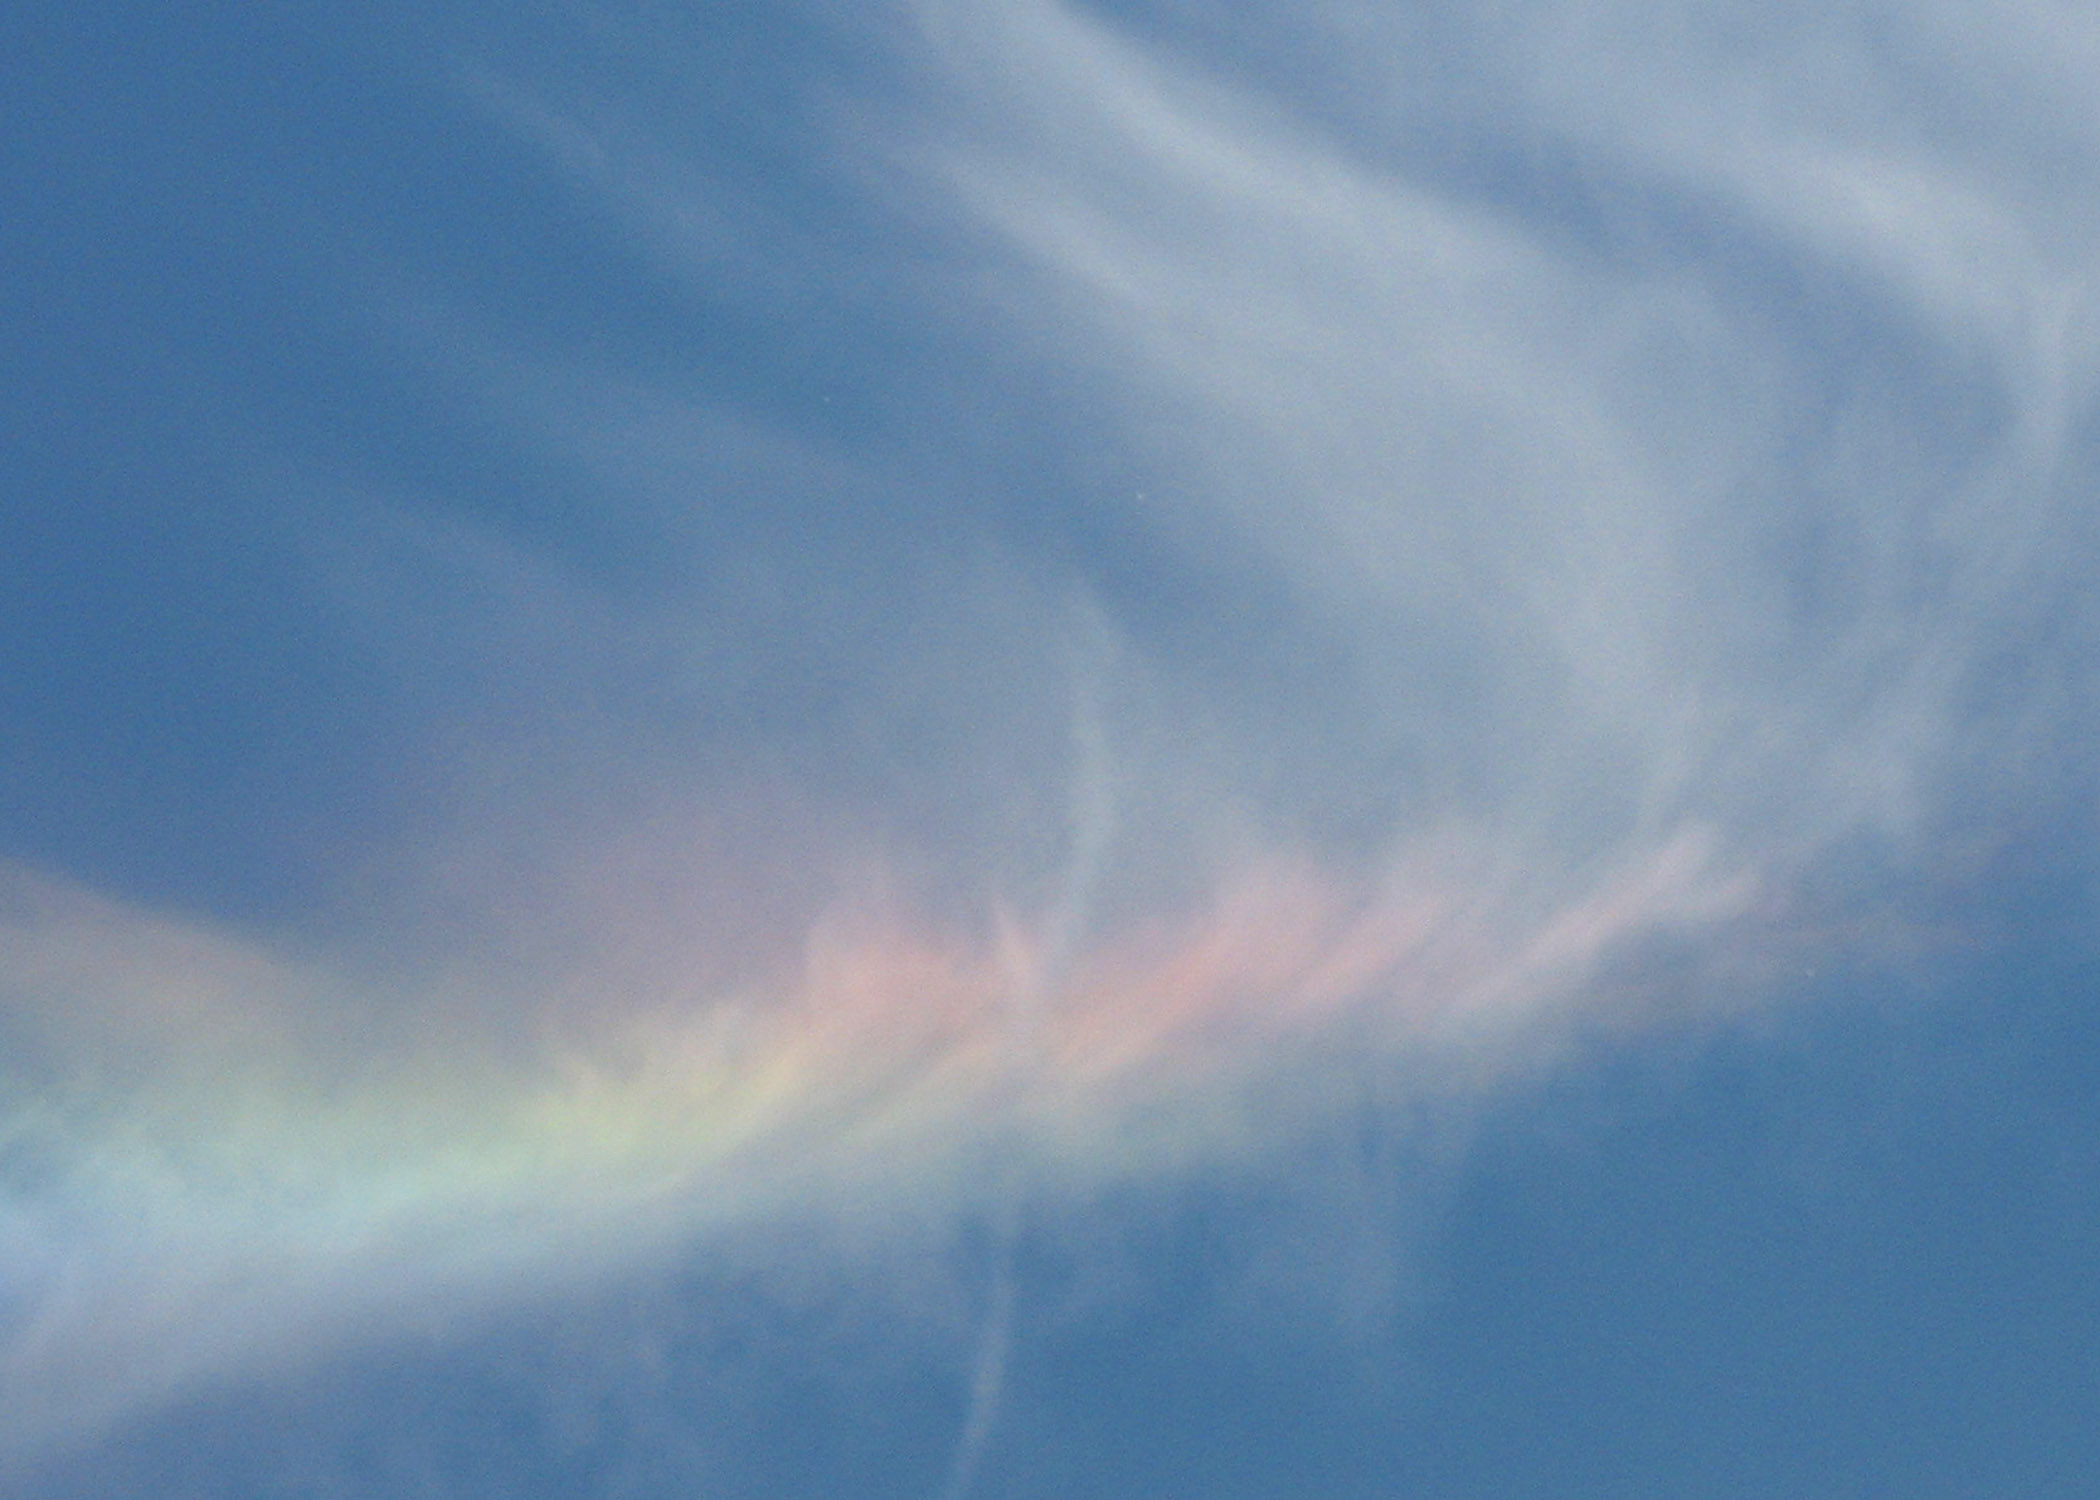
horizon, cloud, sky, sunlight, atmosphere, daytime, cumulus, rainbow, unexpected, arp, vogonpoetry, meteorological phenomenon, atmosphere of earth